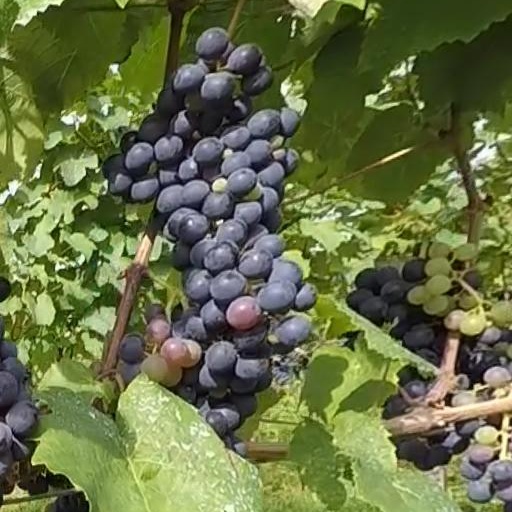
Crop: grape